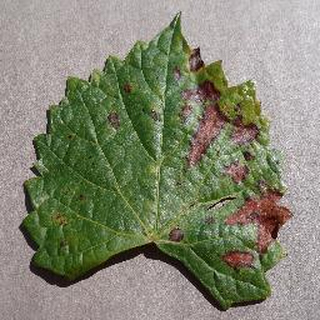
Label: grape_esca_black_measles